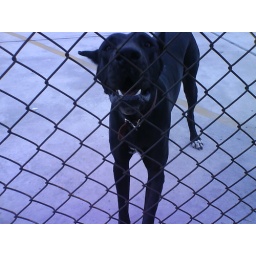
A black Grand Dane dog who is the gate keeper in an empty property near from my work office.